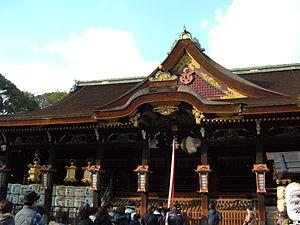
Le Kitano Tenman-gū, autrefois le Kitano-jinja, est un sanctuaire shinto situé dans le quartier Kamigyō-ku de Kyōto au Japon. Fondé en 947, il est voué au culte du dieu Tenjin.